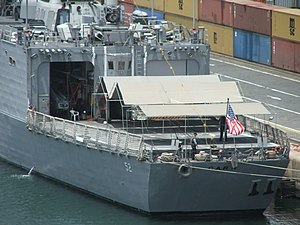
Oliver Hazard Perry-klassen / Teknik / Luftfartøjer
Hangar og helikopterdæk.
Oliver Hazard Perry-klassen er en fregatklasse bygget og udviklet til United States Navy. Klassen var et billigt design og blev produceret i et stort antal under den kolde krig. Klassen har også vist sig som en eksportsucces med tre flåder der har bygget enheder af klassen på licens og yderligere fire der har købt brugte enheder fra den amerikanske flåde.